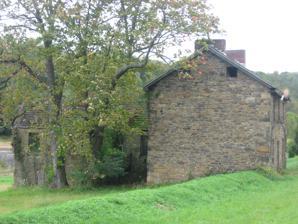
Building: Peter Colley Tavern and Barn
Country: United States of America
Year built: 1796
Historic tavern in Pennsylvania, United States United States historic place Peter Colley Tavern and Barn U.S. National Register of Historic Places Peter Colley Tavern, September 2011 Show map of Pennsylvania Show map of the United States Location On U.S. Route 40 at Brier Hill, Redstone Township, Pennsylvania Coordinates 39°58′49″N 79°49′53″W / 39.98028°N 79.83139°W / 39.98028; -79.83139 Area 2 acres (0.81 ha) Built c. 1796, 1848 Architectural style Gothic Revival NRHP reference No. 73001630 Added to NRHP July 24, 1973 Peter Colley Tavern and Barn is a historic home that also served as an inn and tavern located at Redstone Township , Fayette County, Pennsylvania.  It was built about 1796, and is a 2 + 1 ⁄ 2 -story, 3-bay, stone building with a 2 + 1 ⁄ 2 -story sandstone rear addition.  Also on the property is a contributing bank barn , built in 1848.  It served as a stop for 19th-century travelers on the National Road . It was added to the National Register of Historic Places in 1973. References